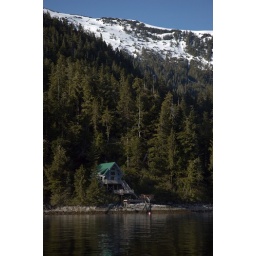
I would love a little house like this on the water in SE Alaska